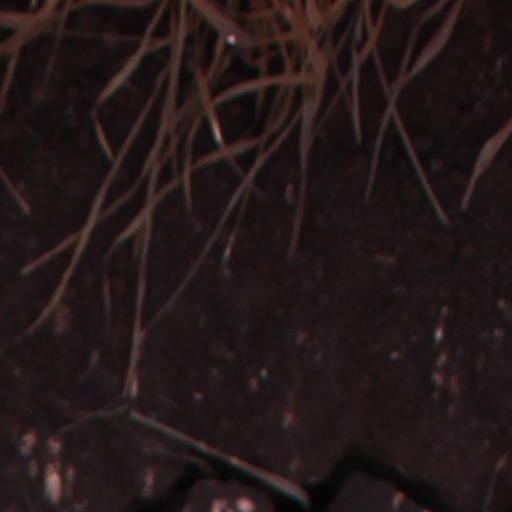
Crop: wheat